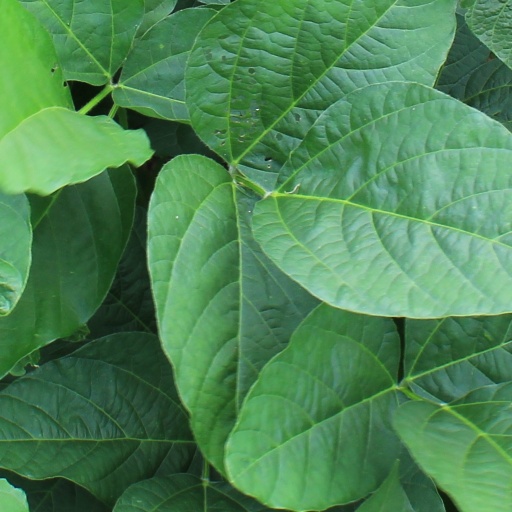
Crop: soybean